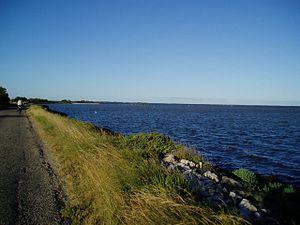
Petite route longeant l'étang de Vaccarès, en Camargue
L’étang de Vaccarès, situé dans la Réserve naturelle nationale de Camargue et plus vaste étang de la Camargue, dans le delta du Rhône, s'étend sur 6 500 hectares. Son nom aurait pour origine les très nombreuses vaches sauvages qui paissaient en manade sur ses bords. Il est situé sur la commune des Saintes-Maries-de-la-Mer.